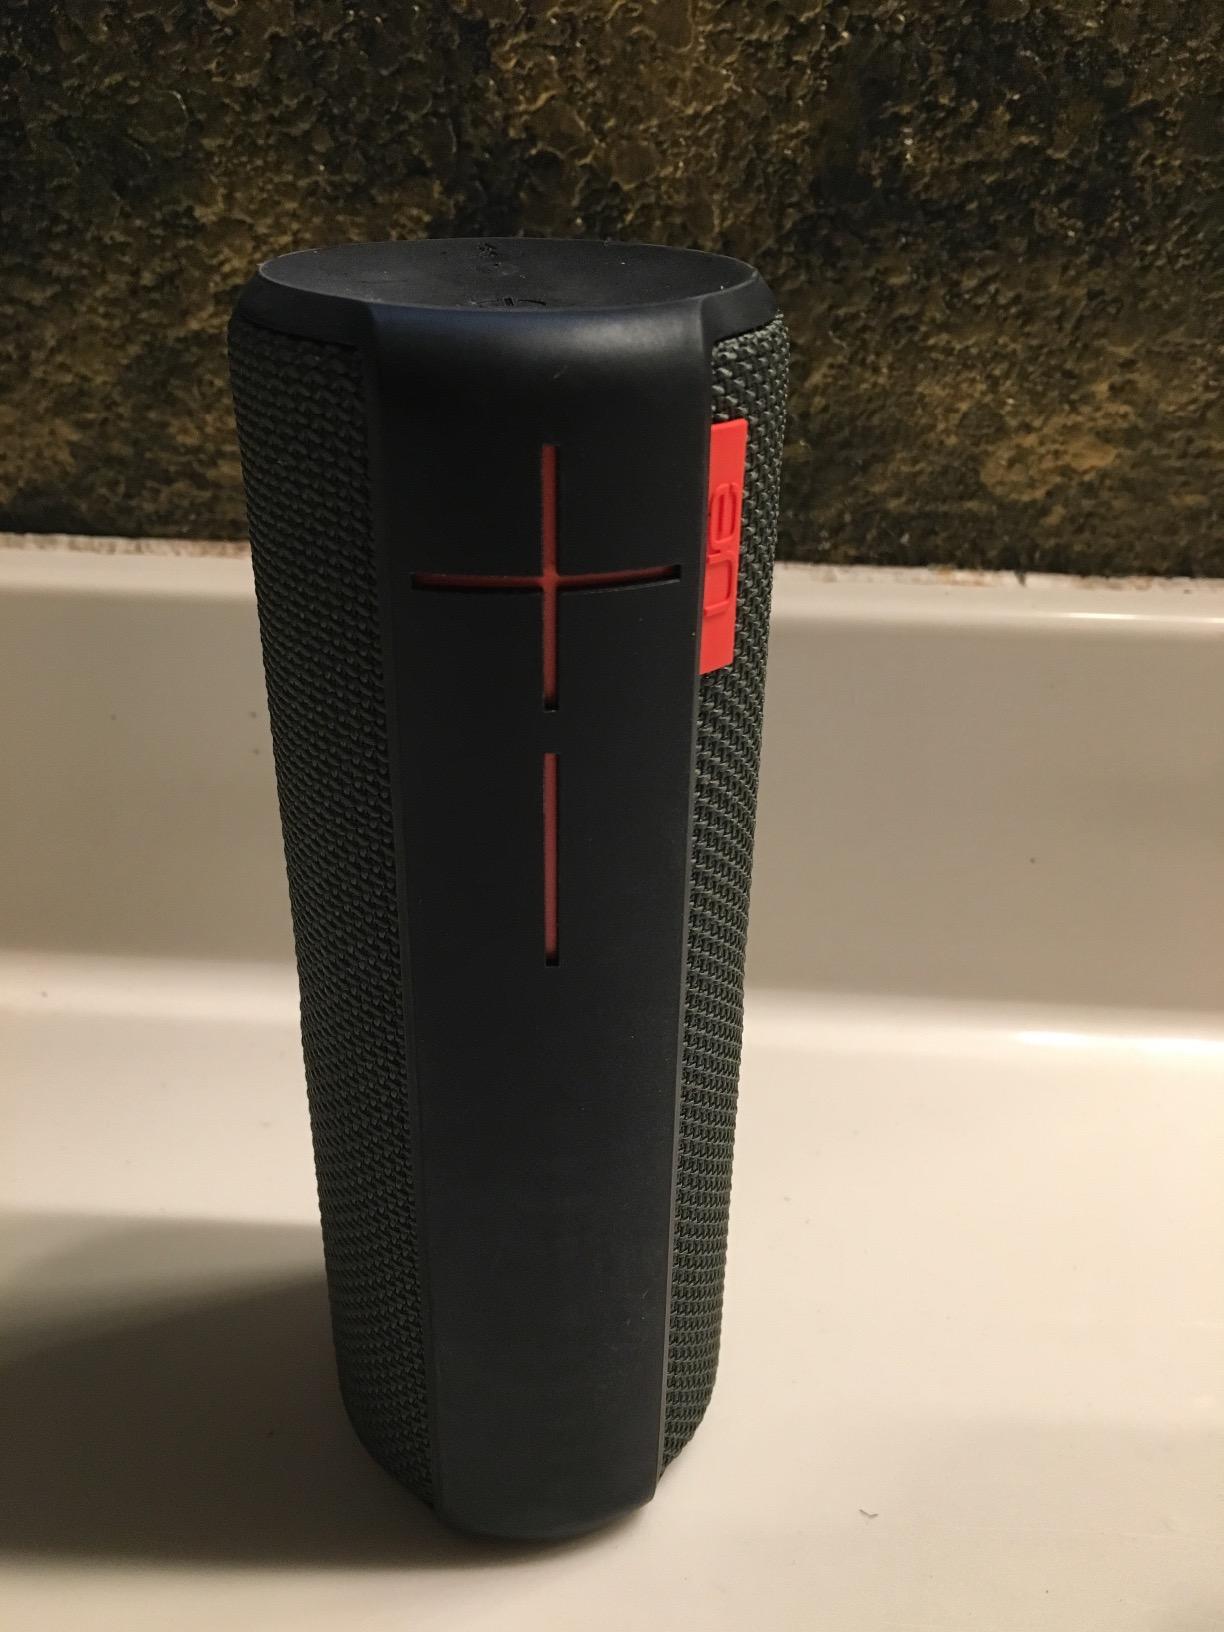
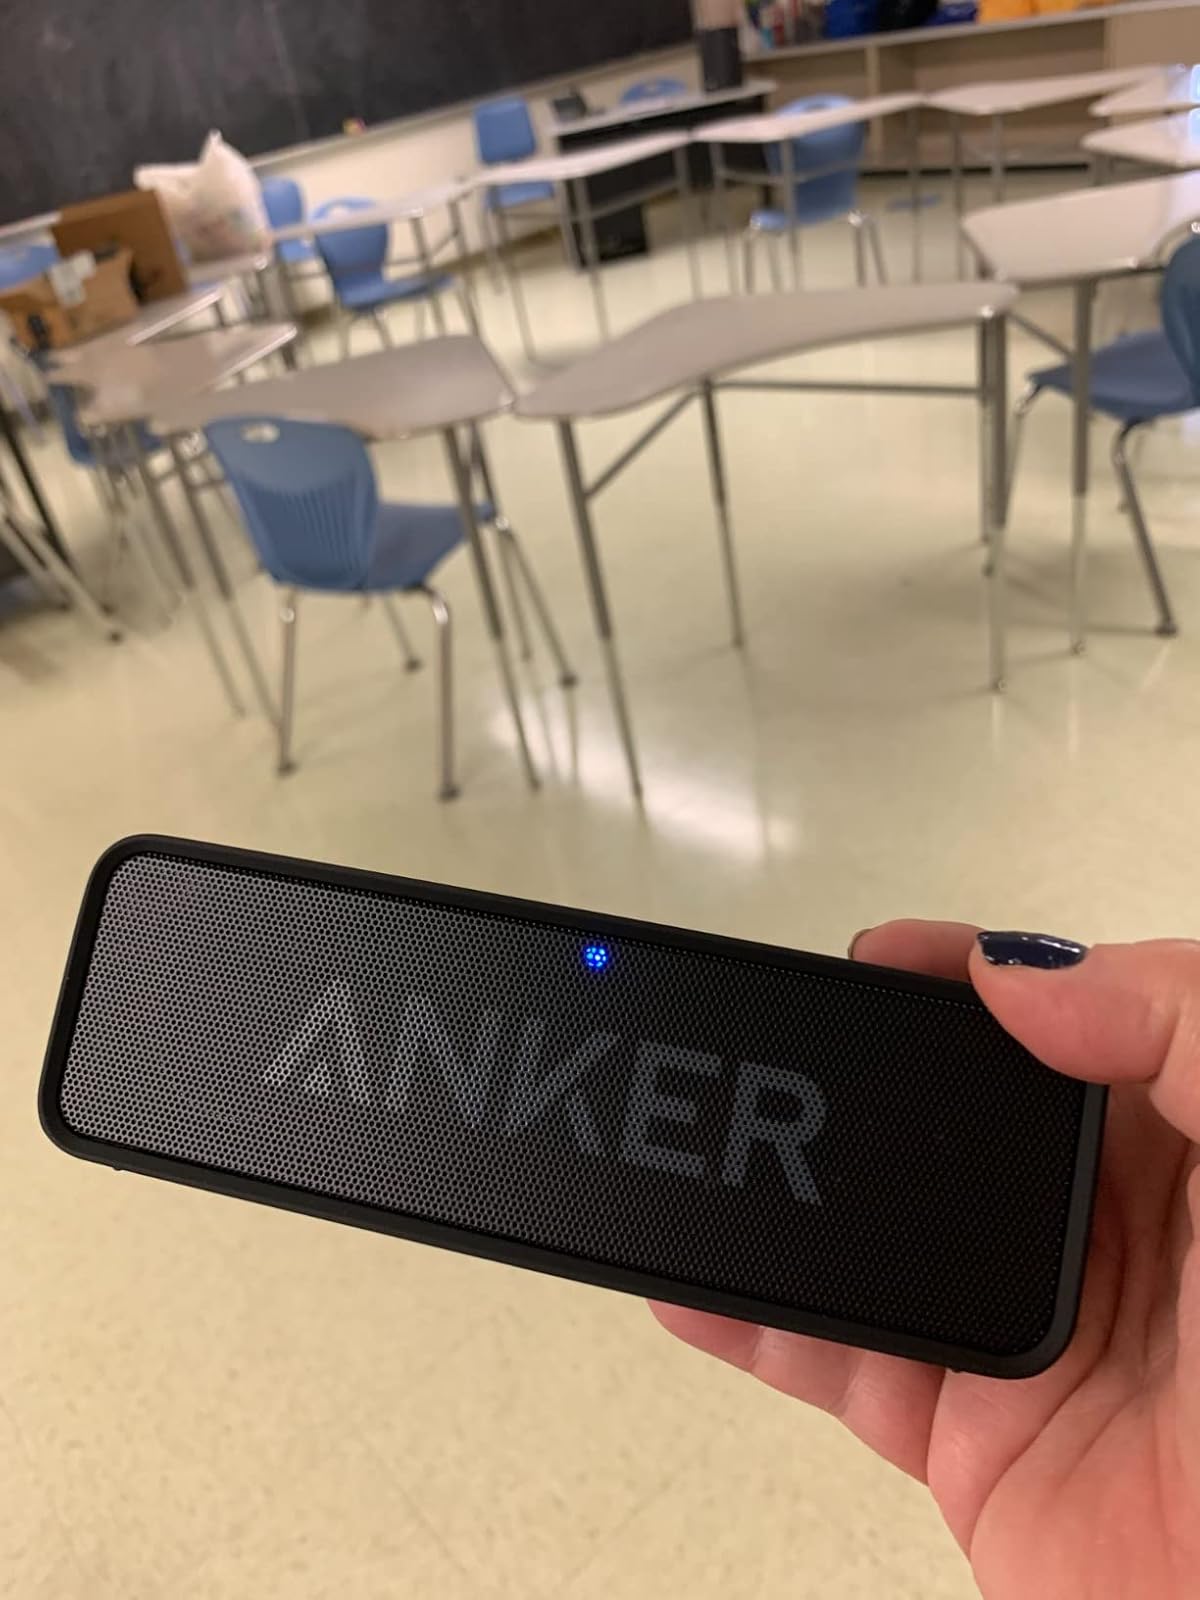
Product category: speaker
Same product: no